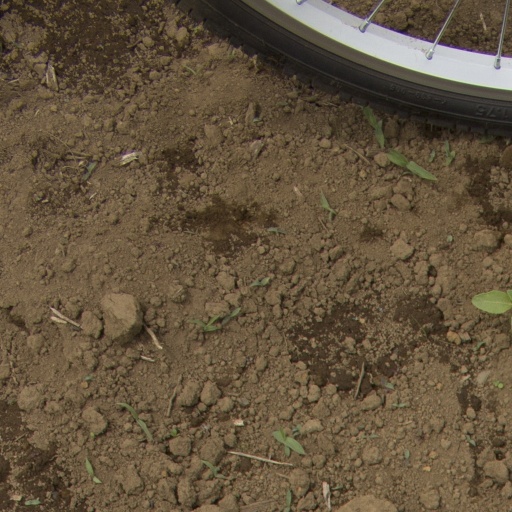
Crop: Jerusalem artichoke